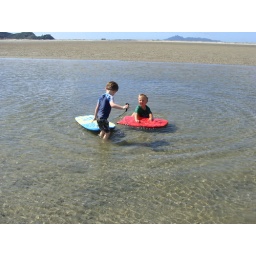
boys in the water